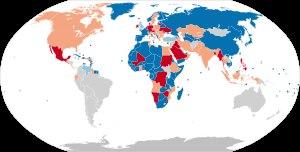
La pandémie de Covid-19 est une pandémie d'une maladie infectieuse émergente, appelée la maladie à coronavirus 2019 ou Covid-19, provoquée par le coronavirus SARS-CoV-2, apparue à Wuhan le 17 novembre 2019, dans la province de Hubei, avant de se propager dans le monde.